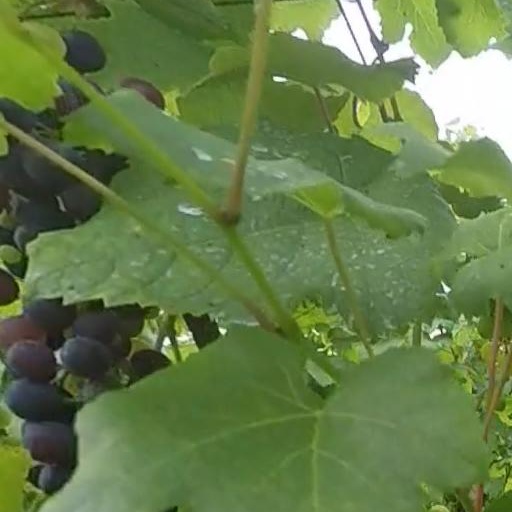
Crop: grape